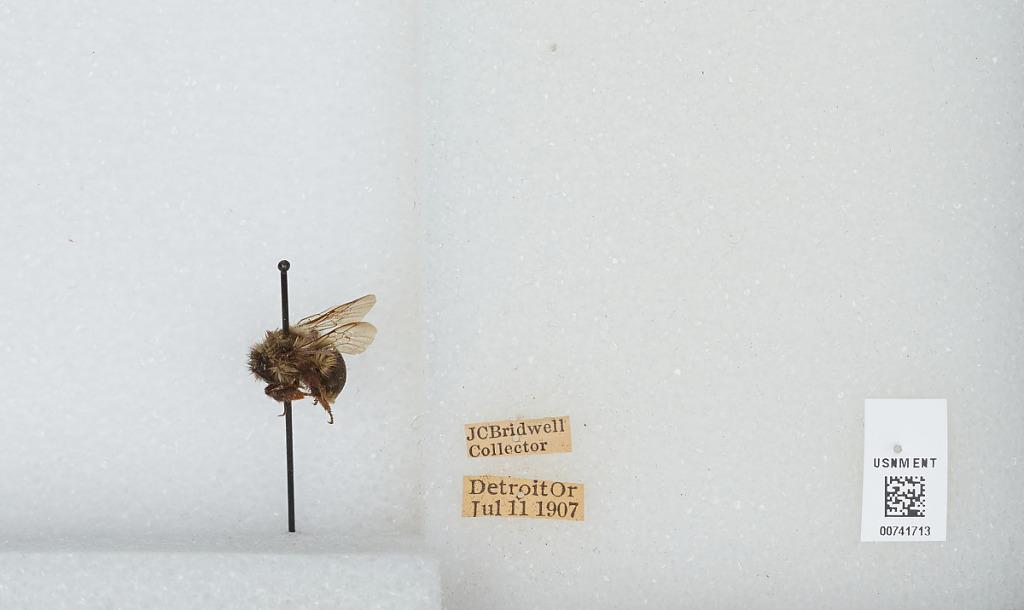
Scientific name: Bombus (Pyrobombus) bifarius Cresson
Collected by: J. Bridwell
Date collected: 1907-7-11
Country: United States
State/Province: Oregon
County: Marion
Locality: Detroit
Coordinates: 44.7356, -122.151